BarCamp

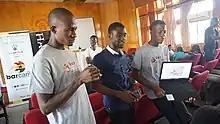
BarCamp held in Kumasi, Ghana (November 12, 2016)

BarCamp is an international network of user-generated conferences primarily focused on technology and the web. They are open, participatory workshop-events, the content of which is provided by participants. The first BarCamps focused on early stage web applications, and were related to open-source technologies, social software, and open